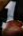
Number: 1